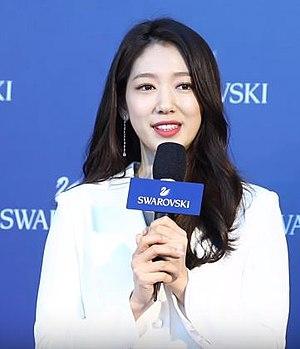
Park Shin-hye, née le 18 février 1990 à Gwangju ; noms alternatifs : Park Shin-Hye ou Park Shinhye, est une actrice sud-coréenne. Elle est surtout connue pour ses rôles à la télévision dans divers dramas, notamment You're Beautiful, dans lequel elle joue les rôles de Go Mi-nam et Go Mi-nyo, et Heartstrings, où elle interprète Lee Gyu Won. Park Shin-hye est une ancienne étudiante de l'université Chung-Ang, dont elle est diplômée.